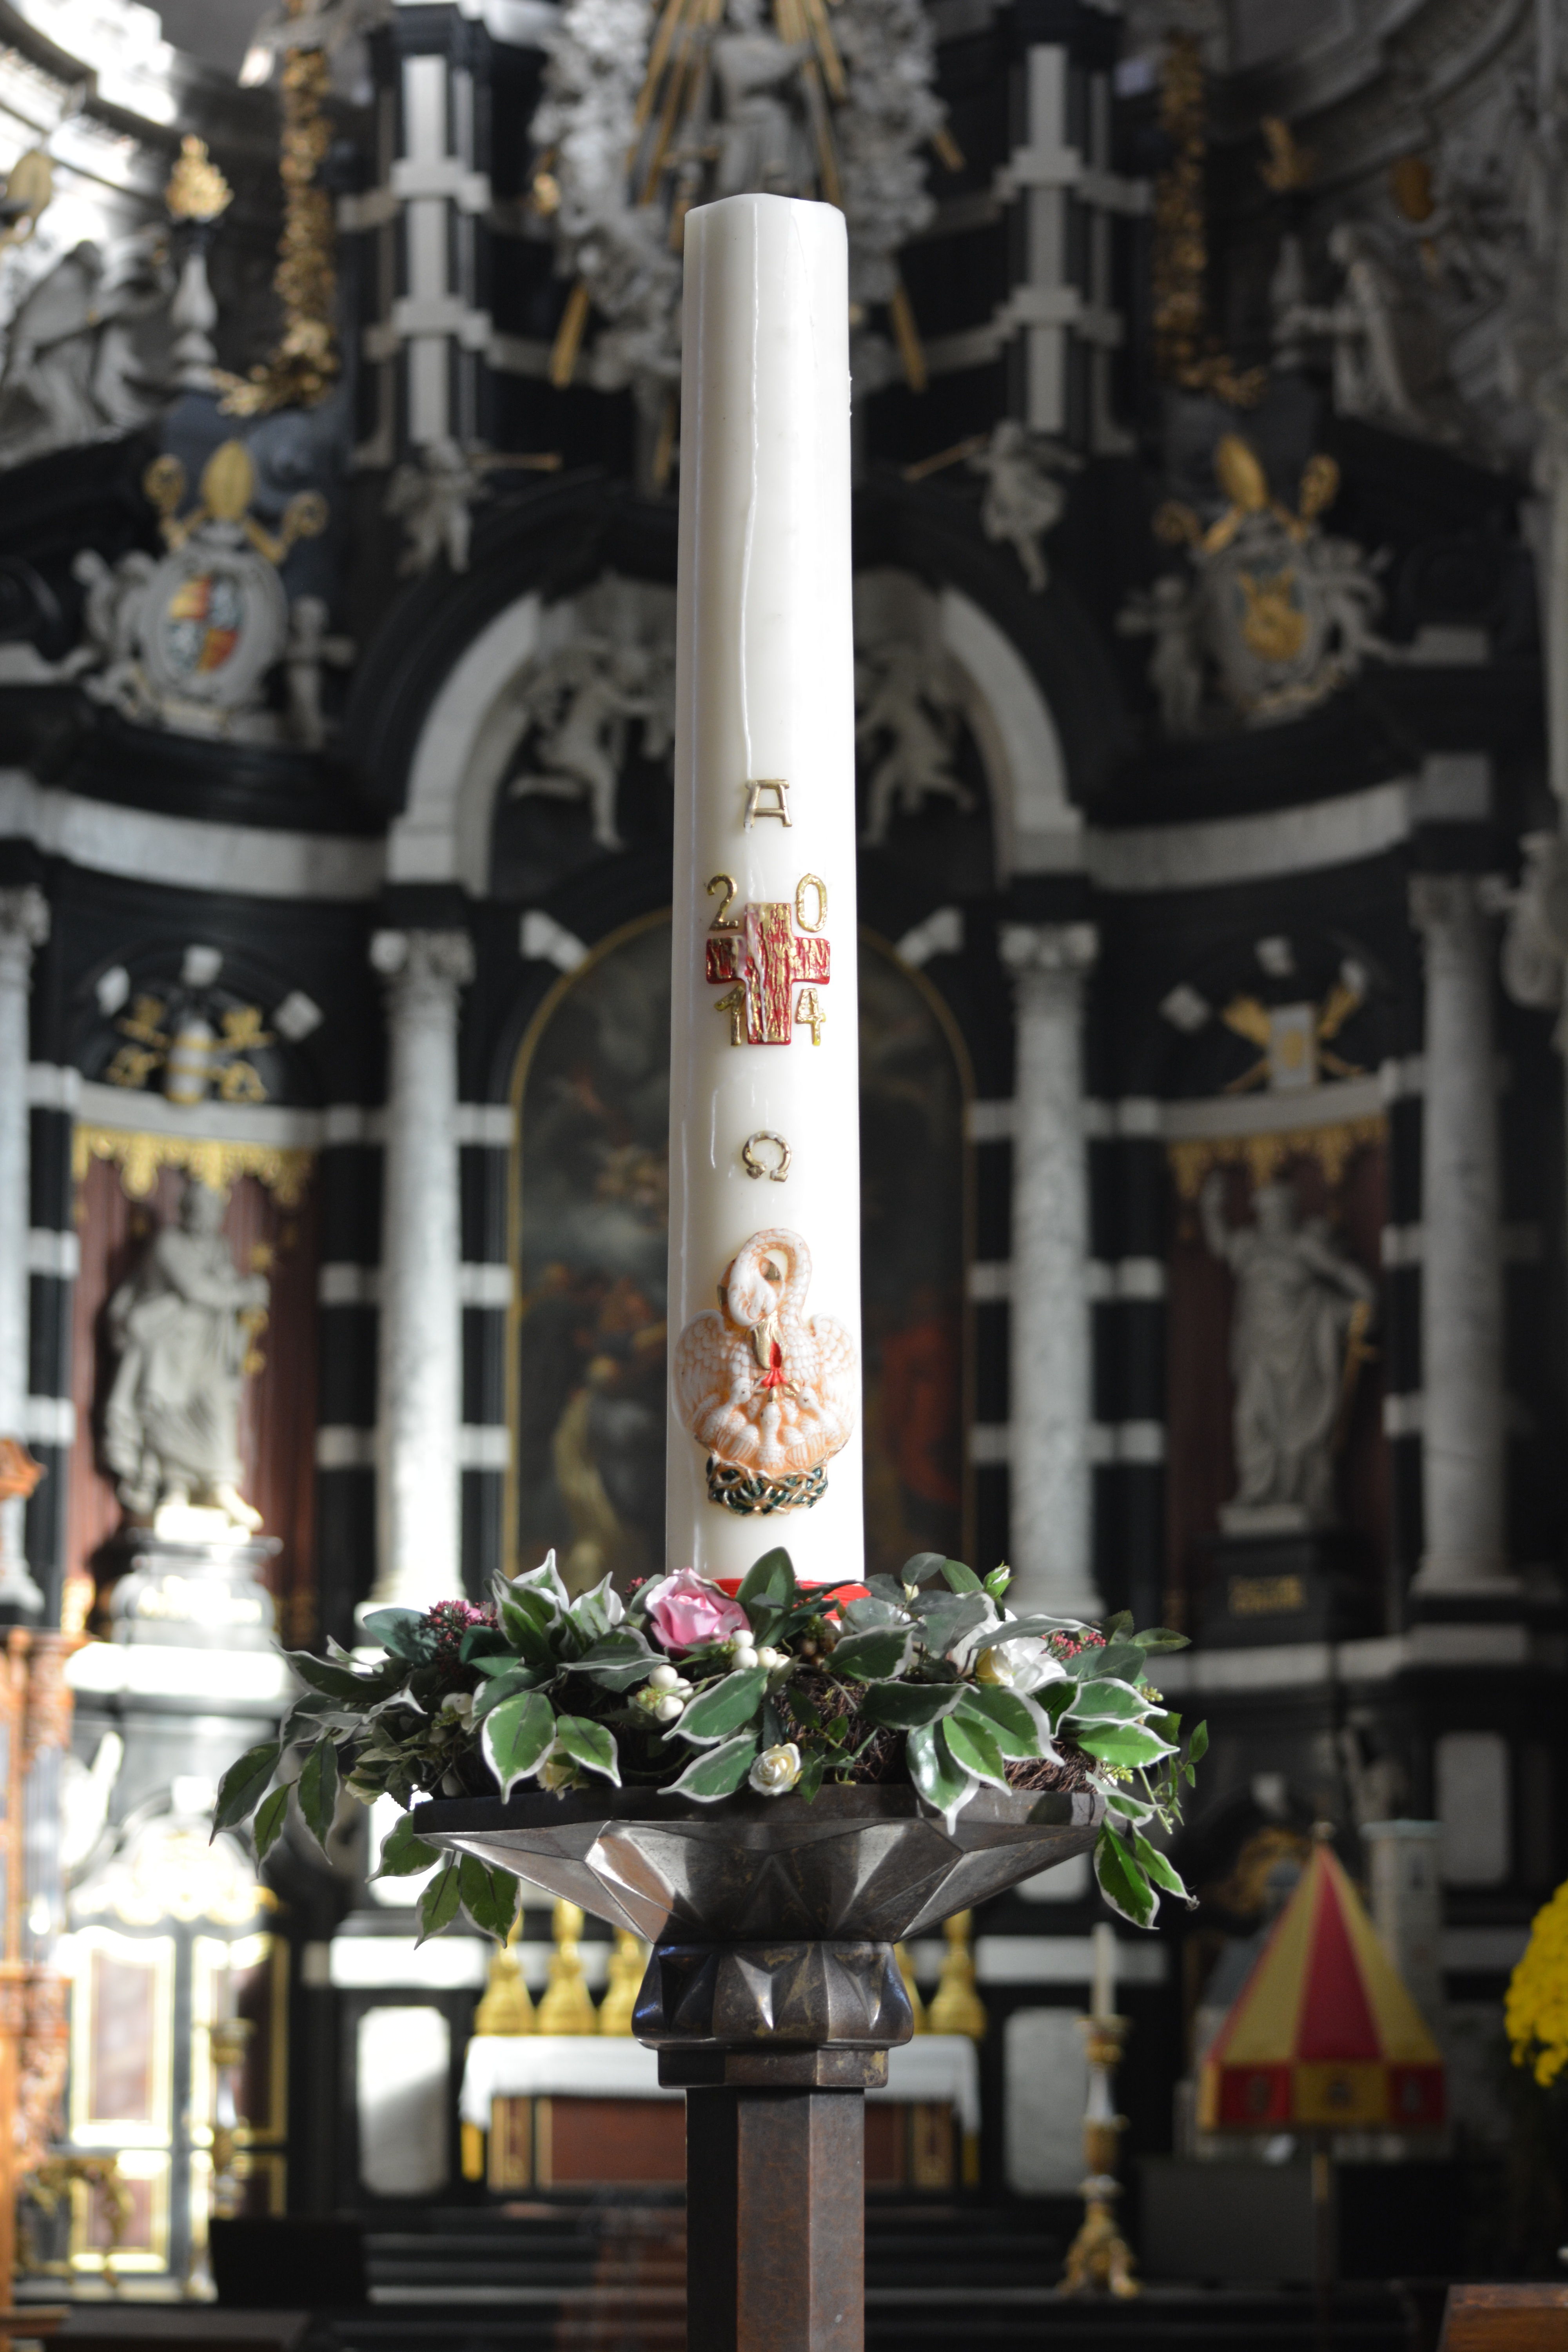
flower, religion, church, candle, lighting, altar, shrine, floristry